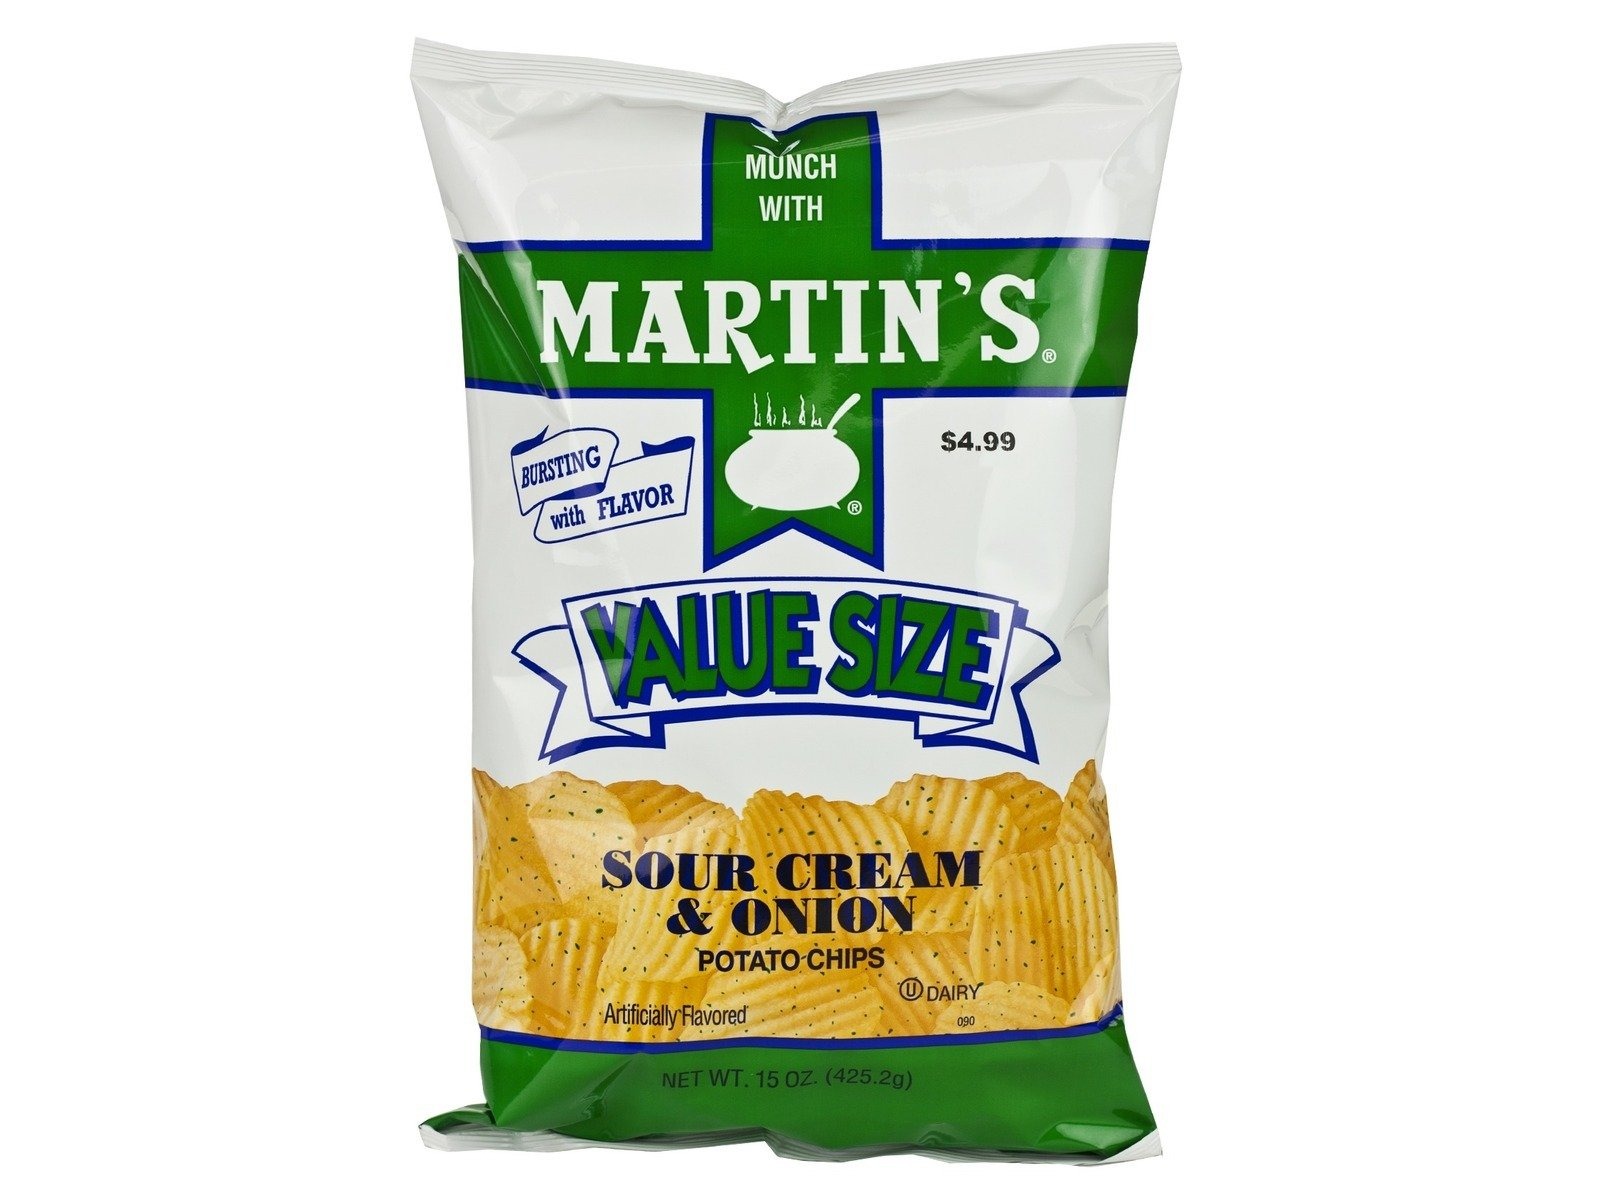
Item Name: Martin's Sour Cream & Onion Potato Chips, 17 oz
Bullet Point 1: One 17oz Bag
Bullet Point 2: Generous amount of sour cream and onion seasonings that are sprinkled on every chip. T
Product Description: Artificially flavored. Gluten free. This is a gluten free product. No trans fat. Munch with Martin's. Since 1941. Dear Friend, Thank you for purchasing Martin's potato chips. We take great pride in delivering to you fresh, delicious potato chips with exceptional potato flavor. Our family has been making potato chips for over 50 years. With our dedication to quality and commitment to excellence, we believe that Martin's potato chips are the very best. Sincerely, Butch Potter. David Potter. Guaranteed fresh! Your patronage and loyalty are important to us. Every customer is special, and each sale carries our guarantee of quality. If you have any comments or are not satisfied, please call 1-800-272-4477 (weekdays 9-4 Eastern Time). If writing, please include your name, address and phone number, UPC proof of purchase, price, date and code from the bag and the reason for dissatisfaction. Send to Martin's Snacks, P.O. Box 28, Thomasville, PA 17364-0028 for full refund. www.martinschips.com.
Value: 17.0
Unit: Fl Oz

Price: 10.6